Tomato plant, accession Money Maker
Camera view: vertical (180 deg); turntable rotation: 0 degrees
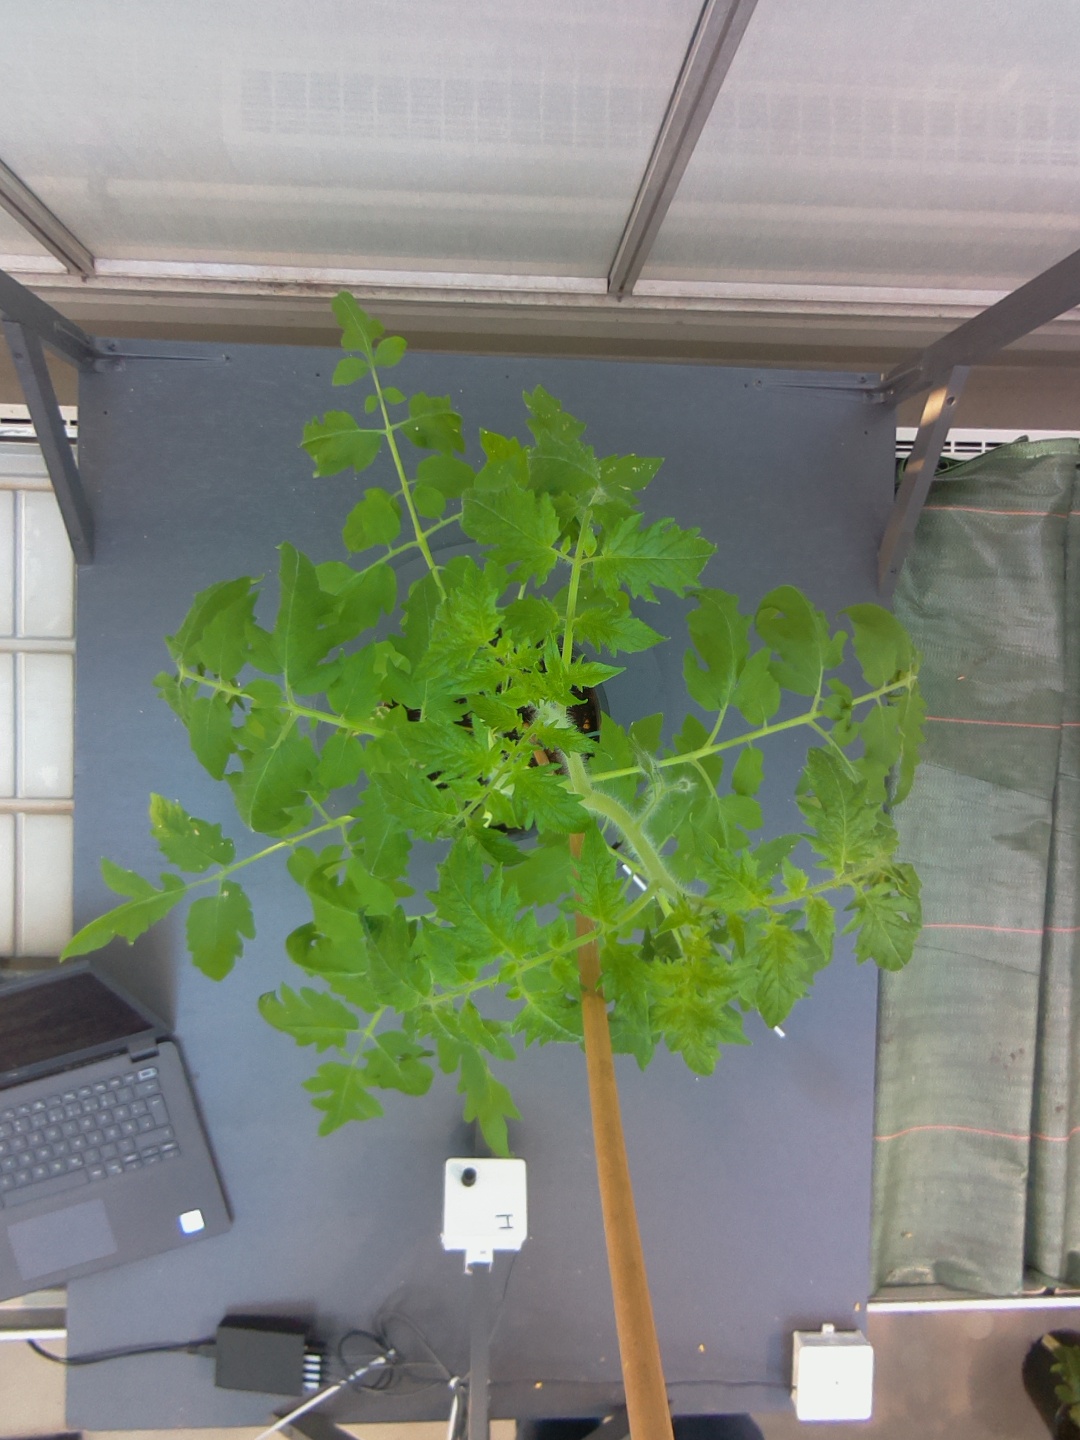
BBCH growth stage 22: 20%-30% Side shoots formed